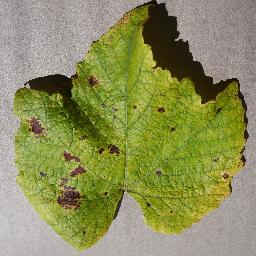
Label: Grape___Leaf_blight_(Isariopsis_Leaf_Spot)